Milners of Leyburn

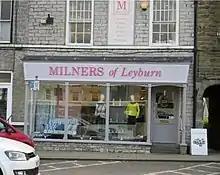
Milners Shop Front 2020

Milners of Leyburn, also known as C Milner & Sons, is a small, family-run department store in the market town of Leyburn, Wensleydale, North Yorkshire, England. On the ground floor, they sell women's clothing and accessories from brands including Seasalt, White Stuff and Powder accessories, as well as hosting a haberdashery section filled with fabric remnants, wool, buttons, and much more. Milners Interiors, (on the first floor) provides a made to measure service in curtains, blinds and shutters and a selection of carpets and range of flooring. They host a wide range of fabric and wallpaper sample books from well established brand houses, such as Morris & Co and Colefax and Fowler, as well as Little Greene Paint Company's complete selection of paints.